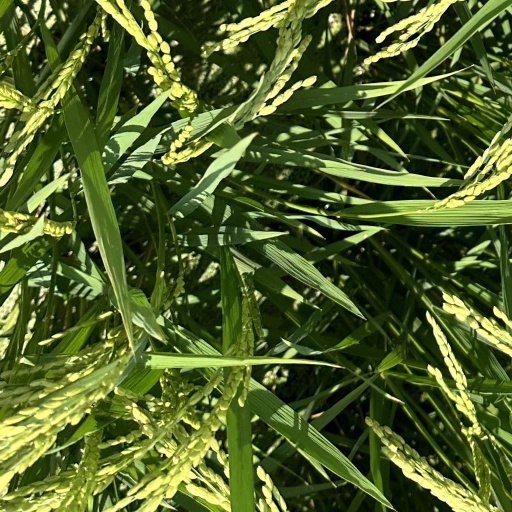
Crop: rice